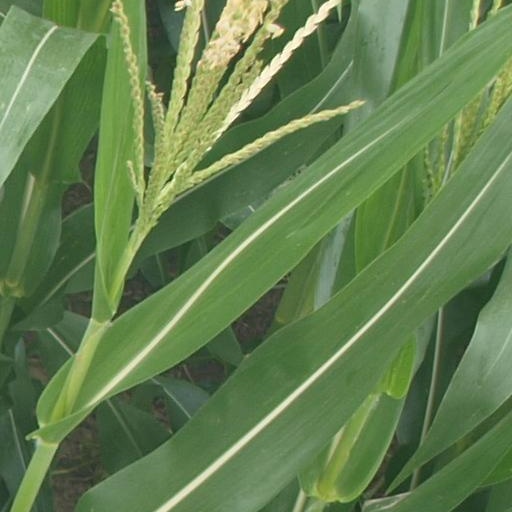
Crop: maize; corn